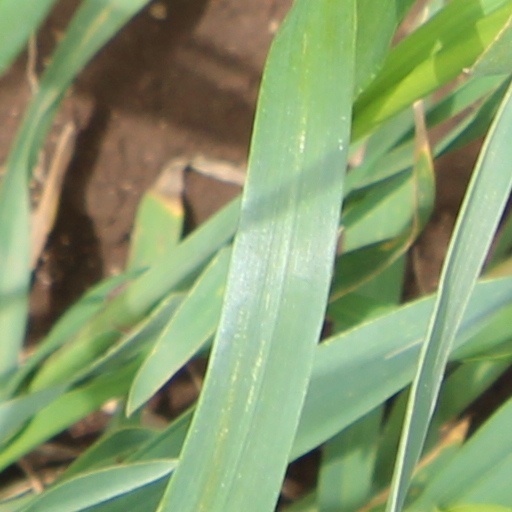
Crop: wheat